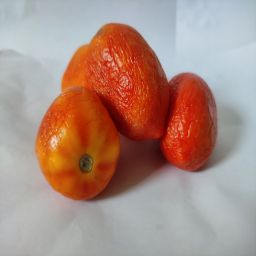
Crop: Tomato
Quality: Old